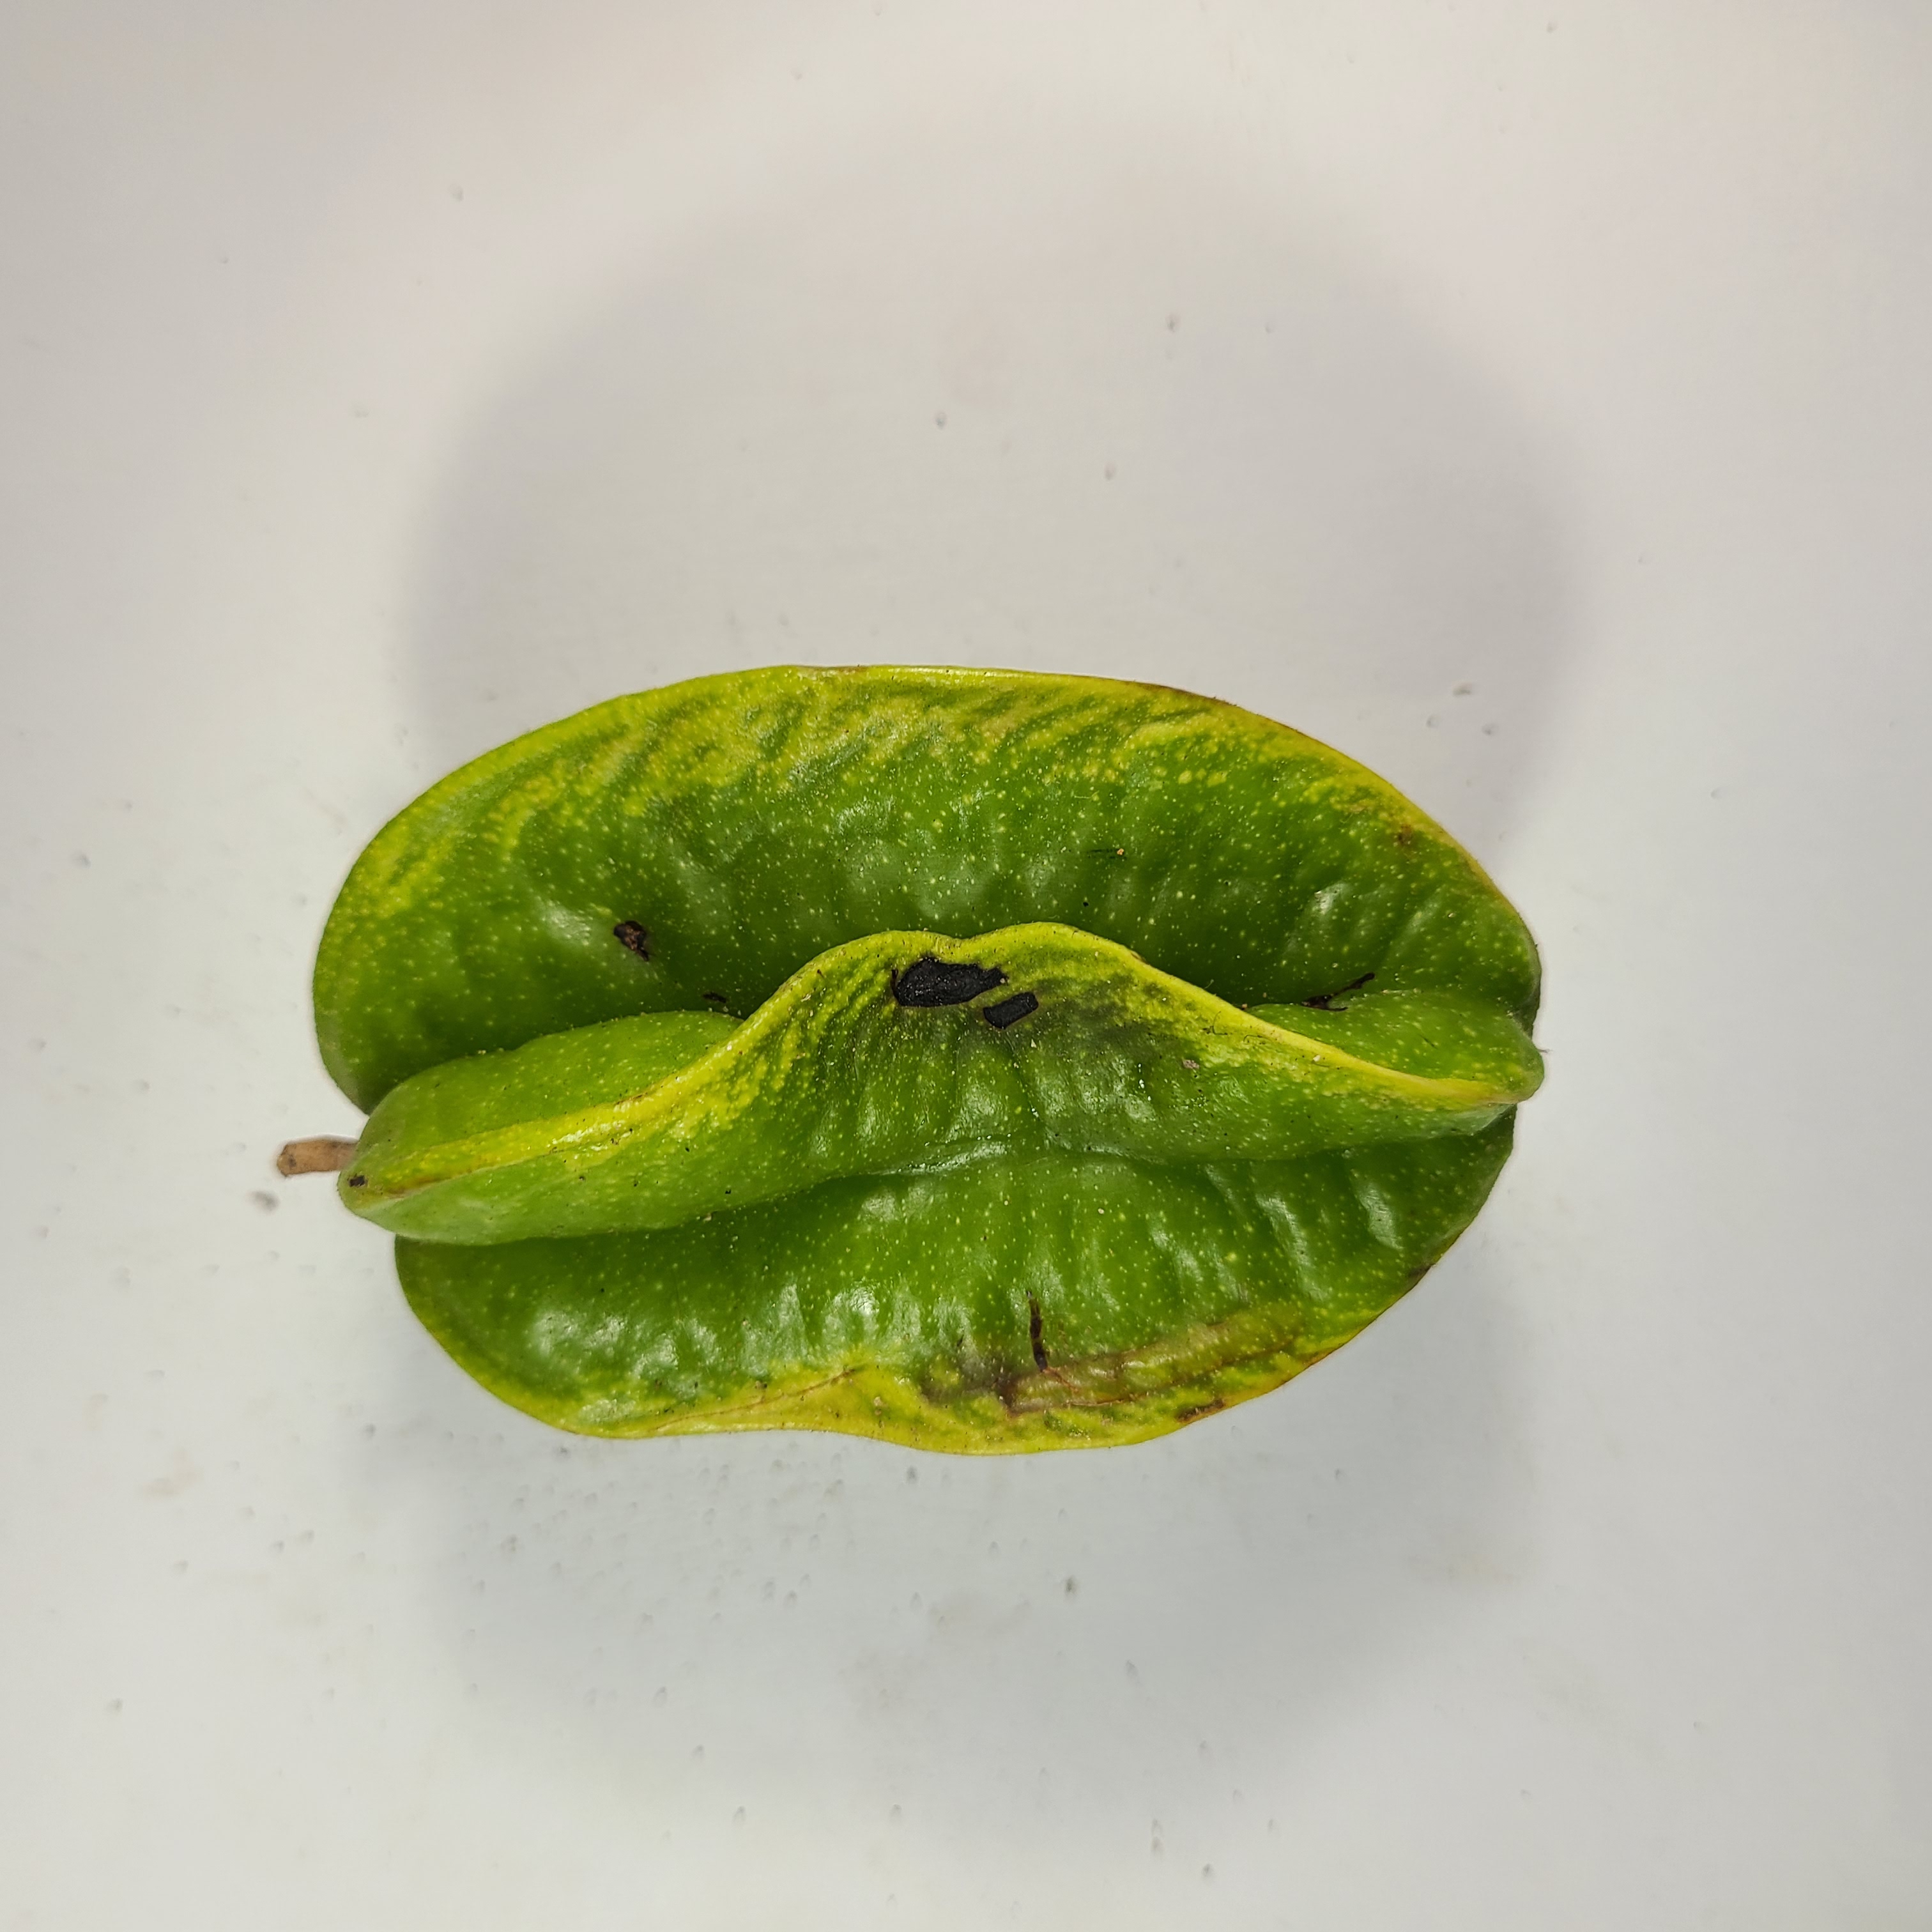
Label: Unhealthy Fruits